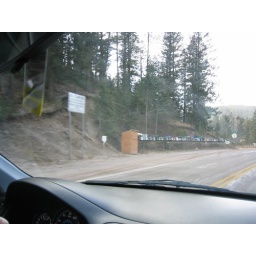
back in Fort Collins - driving up to Horsetooth (a hill that looks a bit like a horse tooth)